Quezon City Galeries Taipan

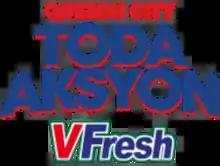
Logo of the Quezon City Toda Aksyon used in 2023, under the sponsorship of VFresh.

Entering the 2022 season, the team acquired a title sponsorship with MG Motor and became "Quezon City MG". Although the team finished 9–12, they still ranked seventh to advance to the playoffs, losing to Pasig City MCW Sports. The team then found a new title sponsor in Gaz N Go entering the 2023 season, becoming "Quezon City Gaz N Go". Mid-season, the team underwent new management as it has gained the backing of the Toda Aksyon Partylist, thus renaming the team "Quezon City Toda Aksyon".